Hip-hop

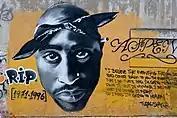
Tribute to Tupac Shakur

The period after hip-hop became mainstream in 1986 until the middle of the 1990s is considered its "golden age". The era is marked by increased diversity and innovation and the vast expansion of hip-hop's influence. "Rolling Stone" described the fecund era as one where "it seemed that every new single reinvented the genre".